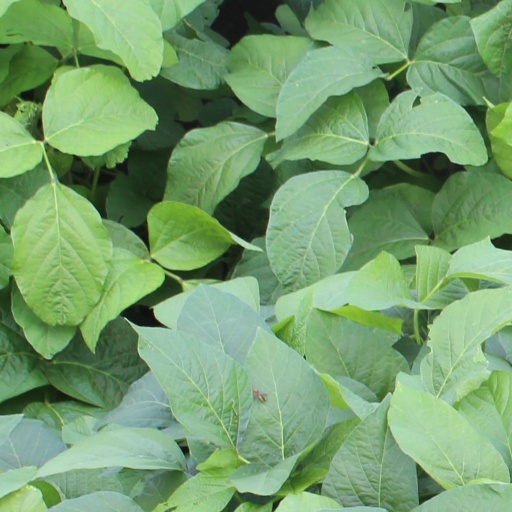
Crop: soybean